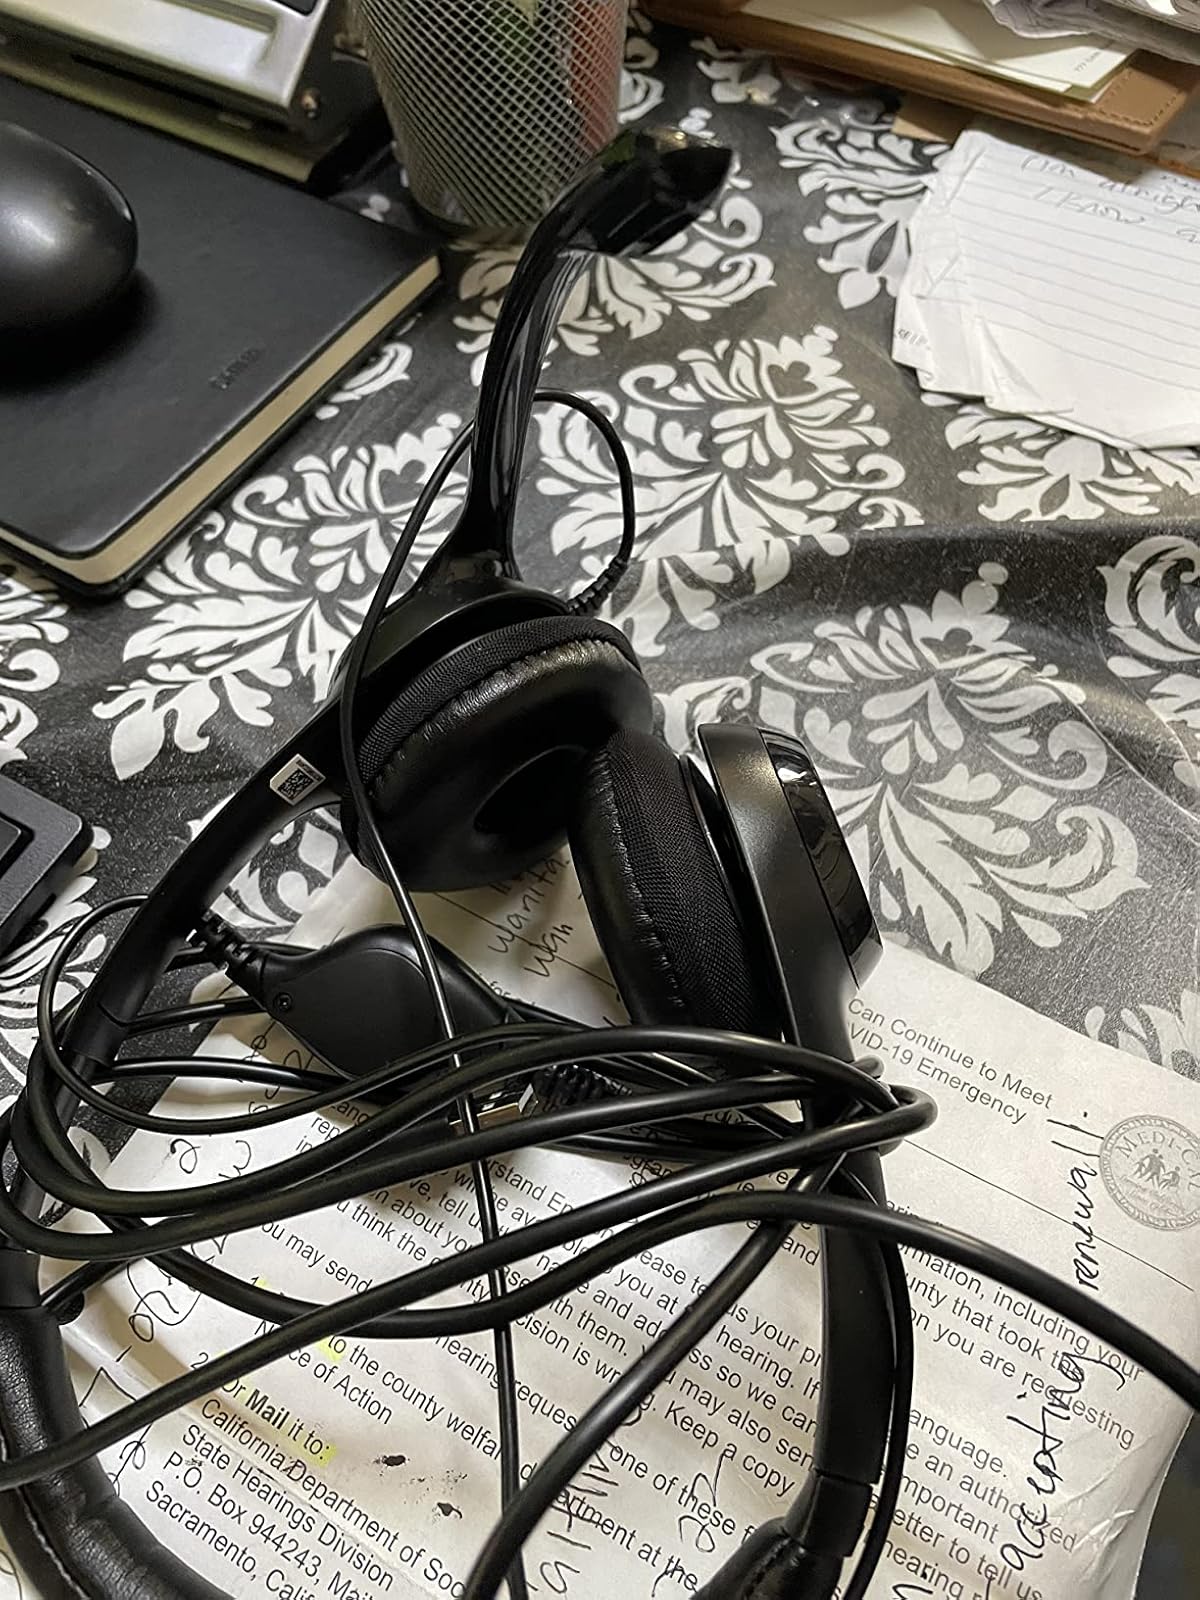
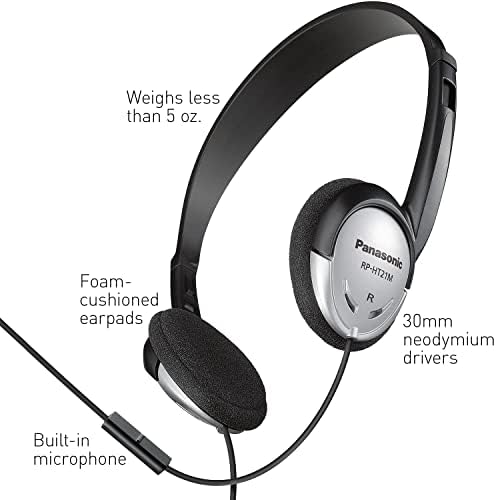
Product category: headphones
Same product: no